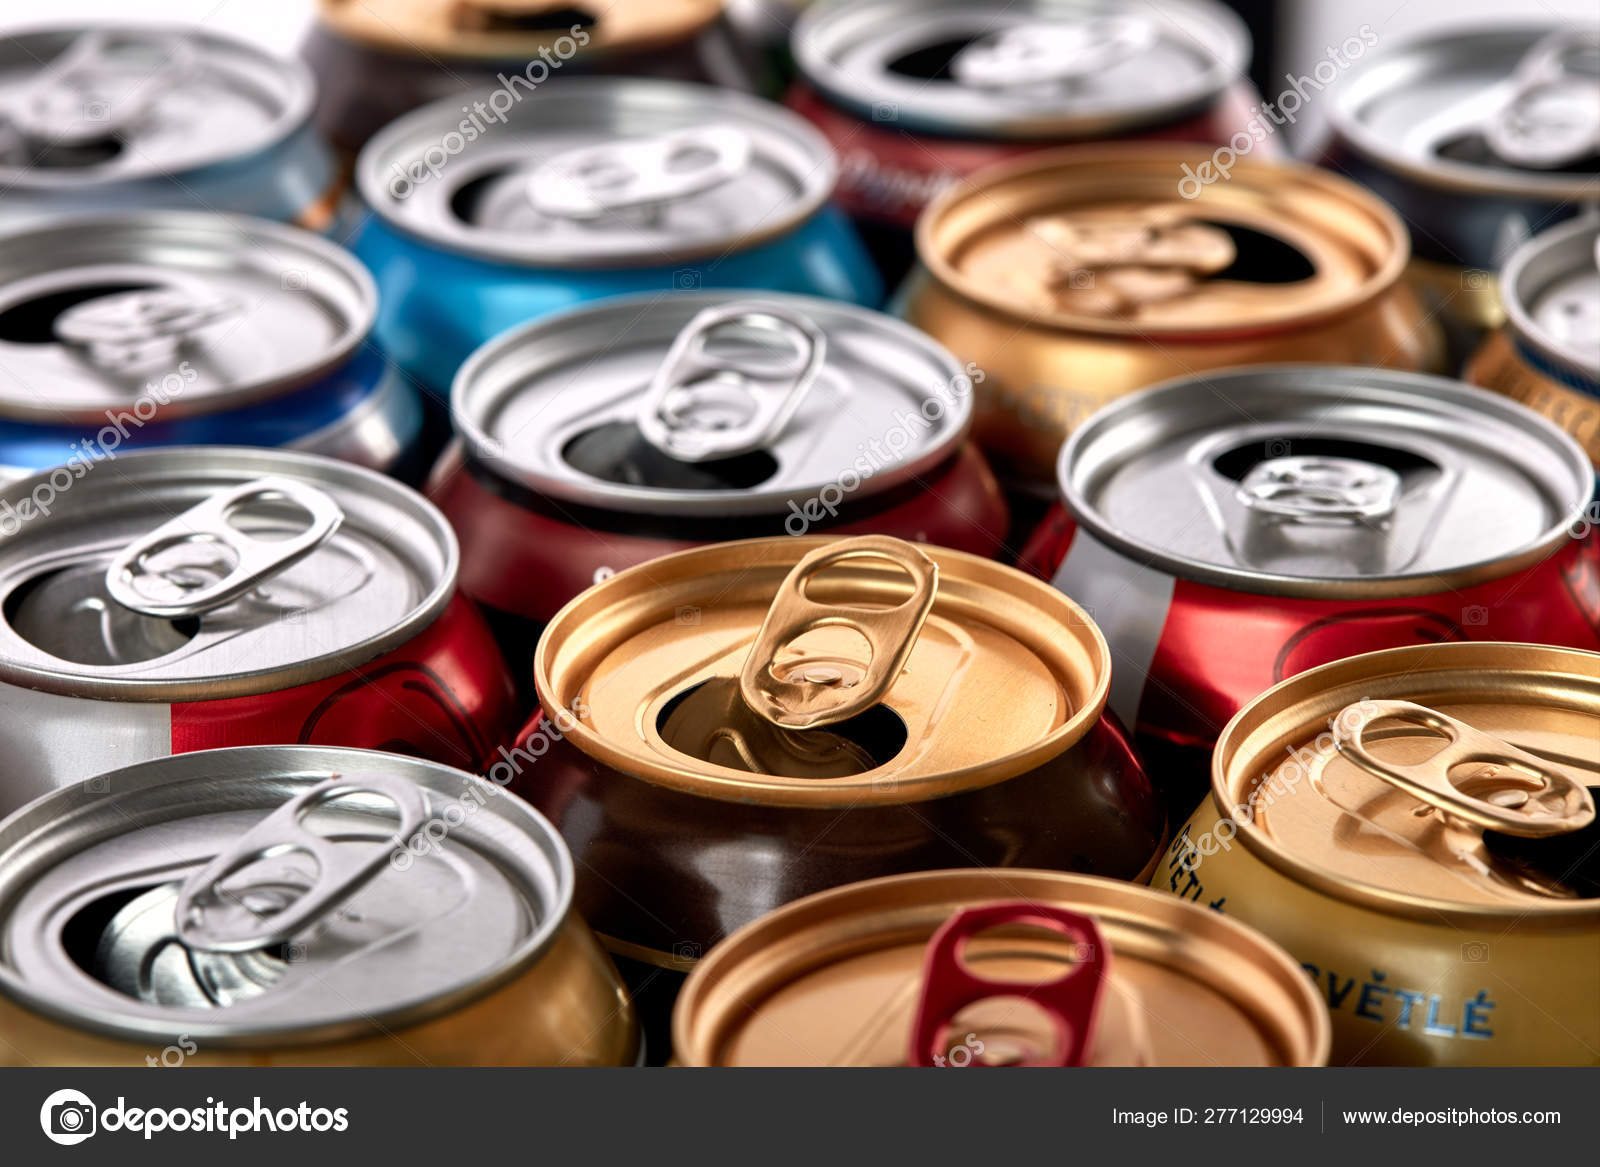
Label: metal